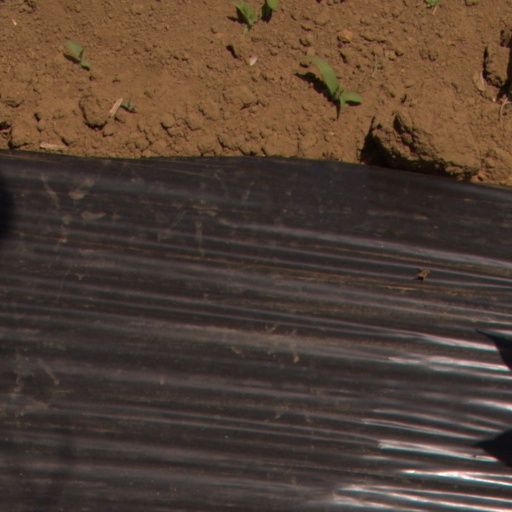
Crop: Jerusalem artichoke